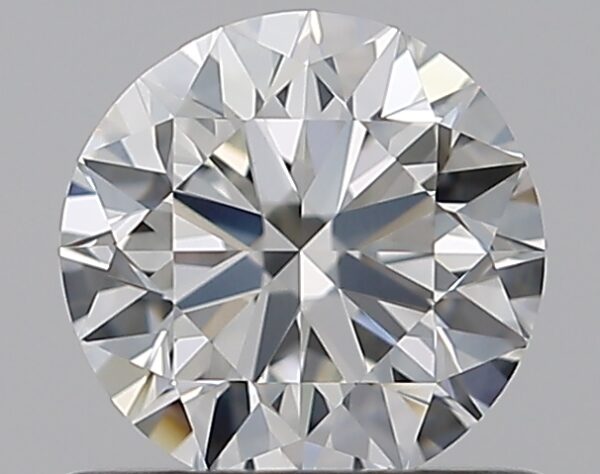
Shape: round
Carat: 0.7
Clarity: VS1
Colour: H
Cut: VG
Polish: EX
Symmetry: VG
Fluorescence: N
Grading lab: GIA
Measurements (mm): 5.57 x 5.62 x 3.53